Pedicularis groenlandica

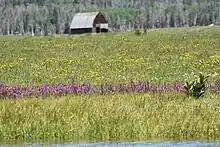
"Pedicularis groenlandica" growing between the shore of Steamboat Lake and the drier ground behind

"Pedicularis groenlandica" is the most widely distributed member of the genus "Pedicularis" in North America. This plant is found in the high mountain ranges of western North America, including the Cascades, High Sierra, Rocky Mountains, western Canada, and Alaska. It also extends its range eastward through Canada and into Greenland. In Greenland, it is only found in a single location, the same place it was originally discovered growing near Nuuk in the Eqaluit commune's Paarliit Kuussuat (Paarliit Valley) at 64°01'N. The altitude range of the species is from 600–3500 meters in elevation.